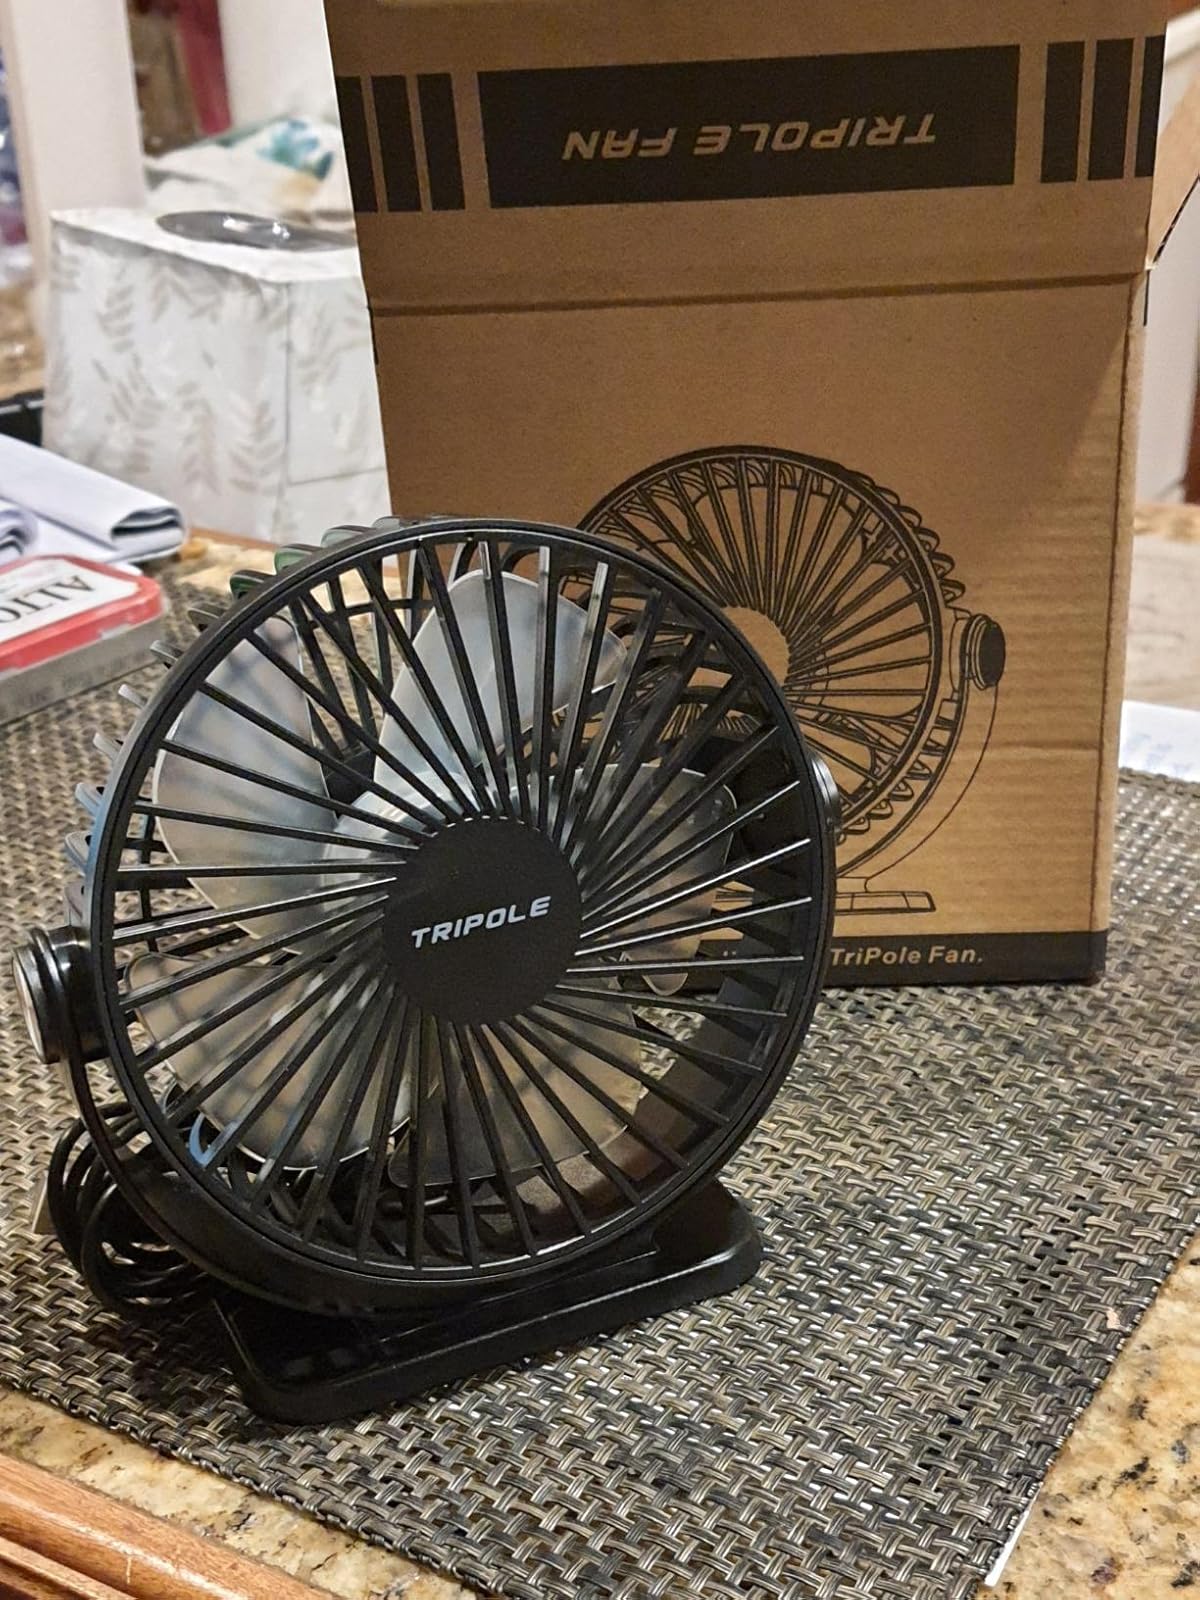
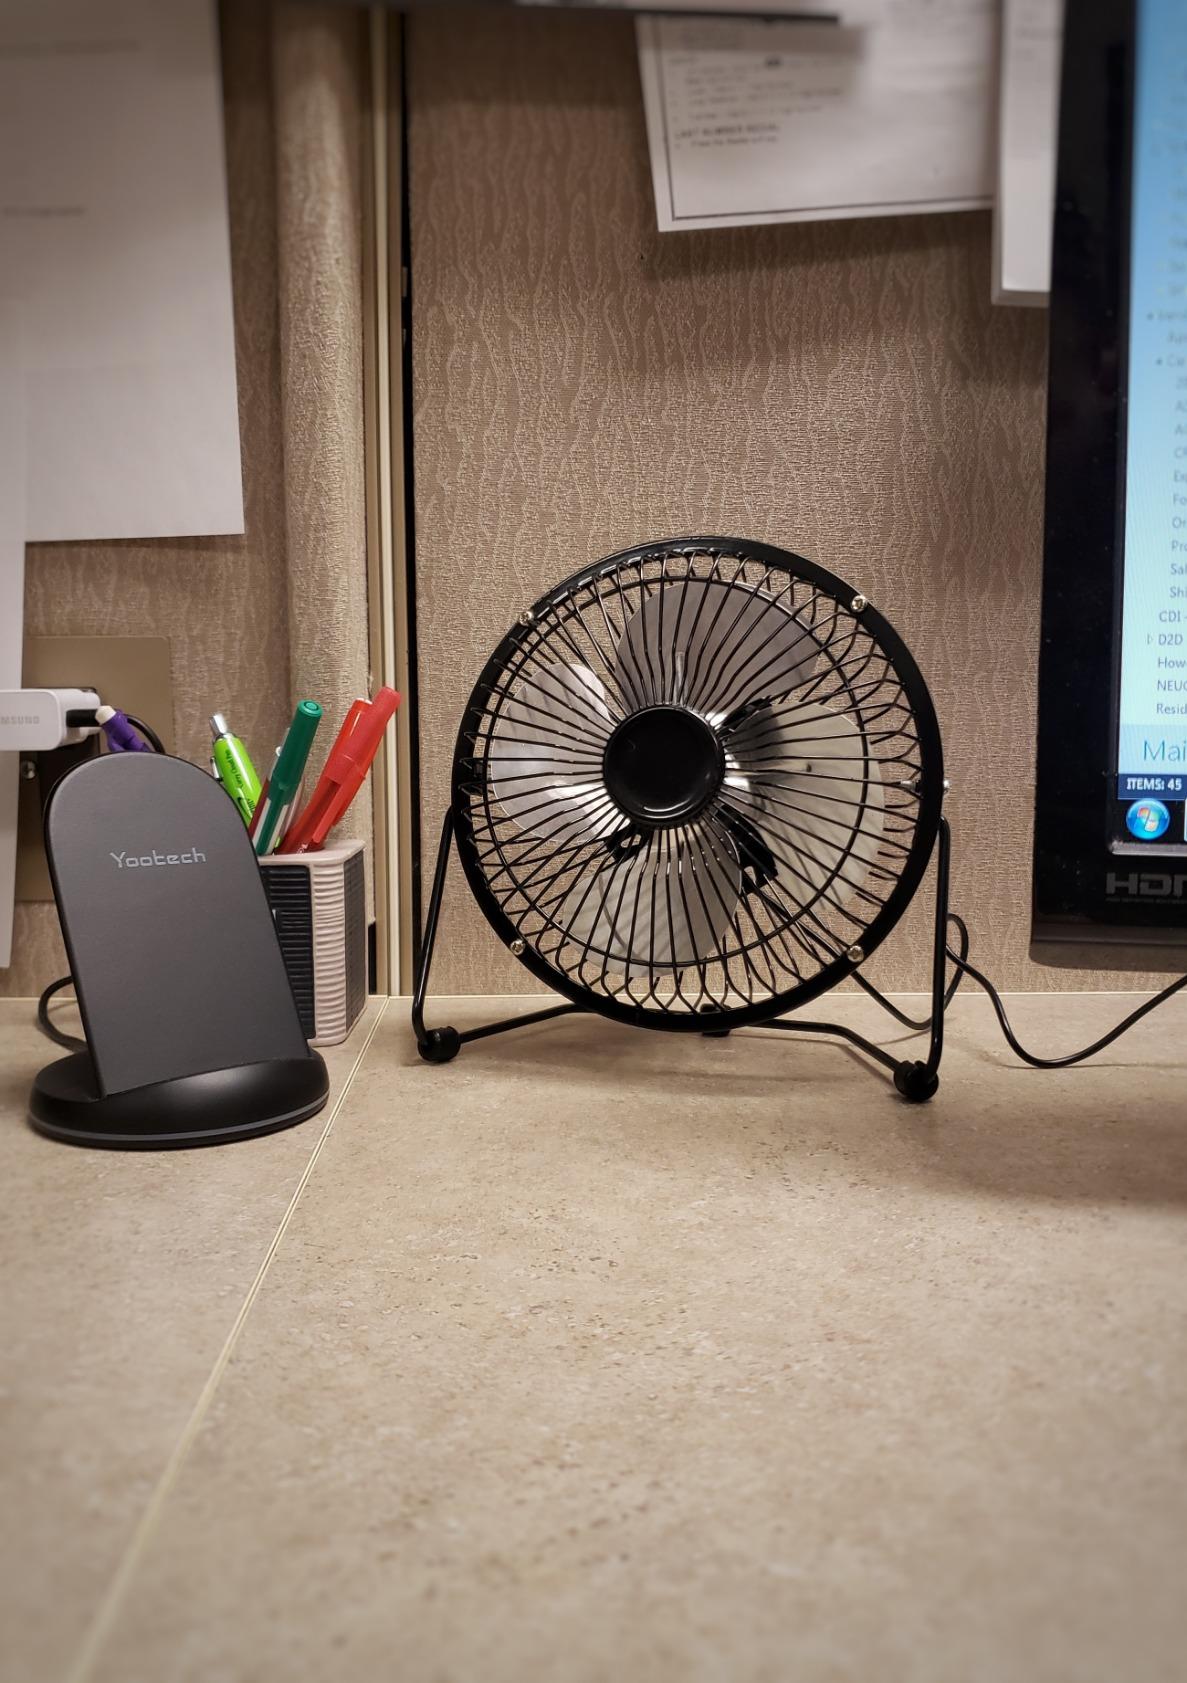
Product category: fan
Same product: no